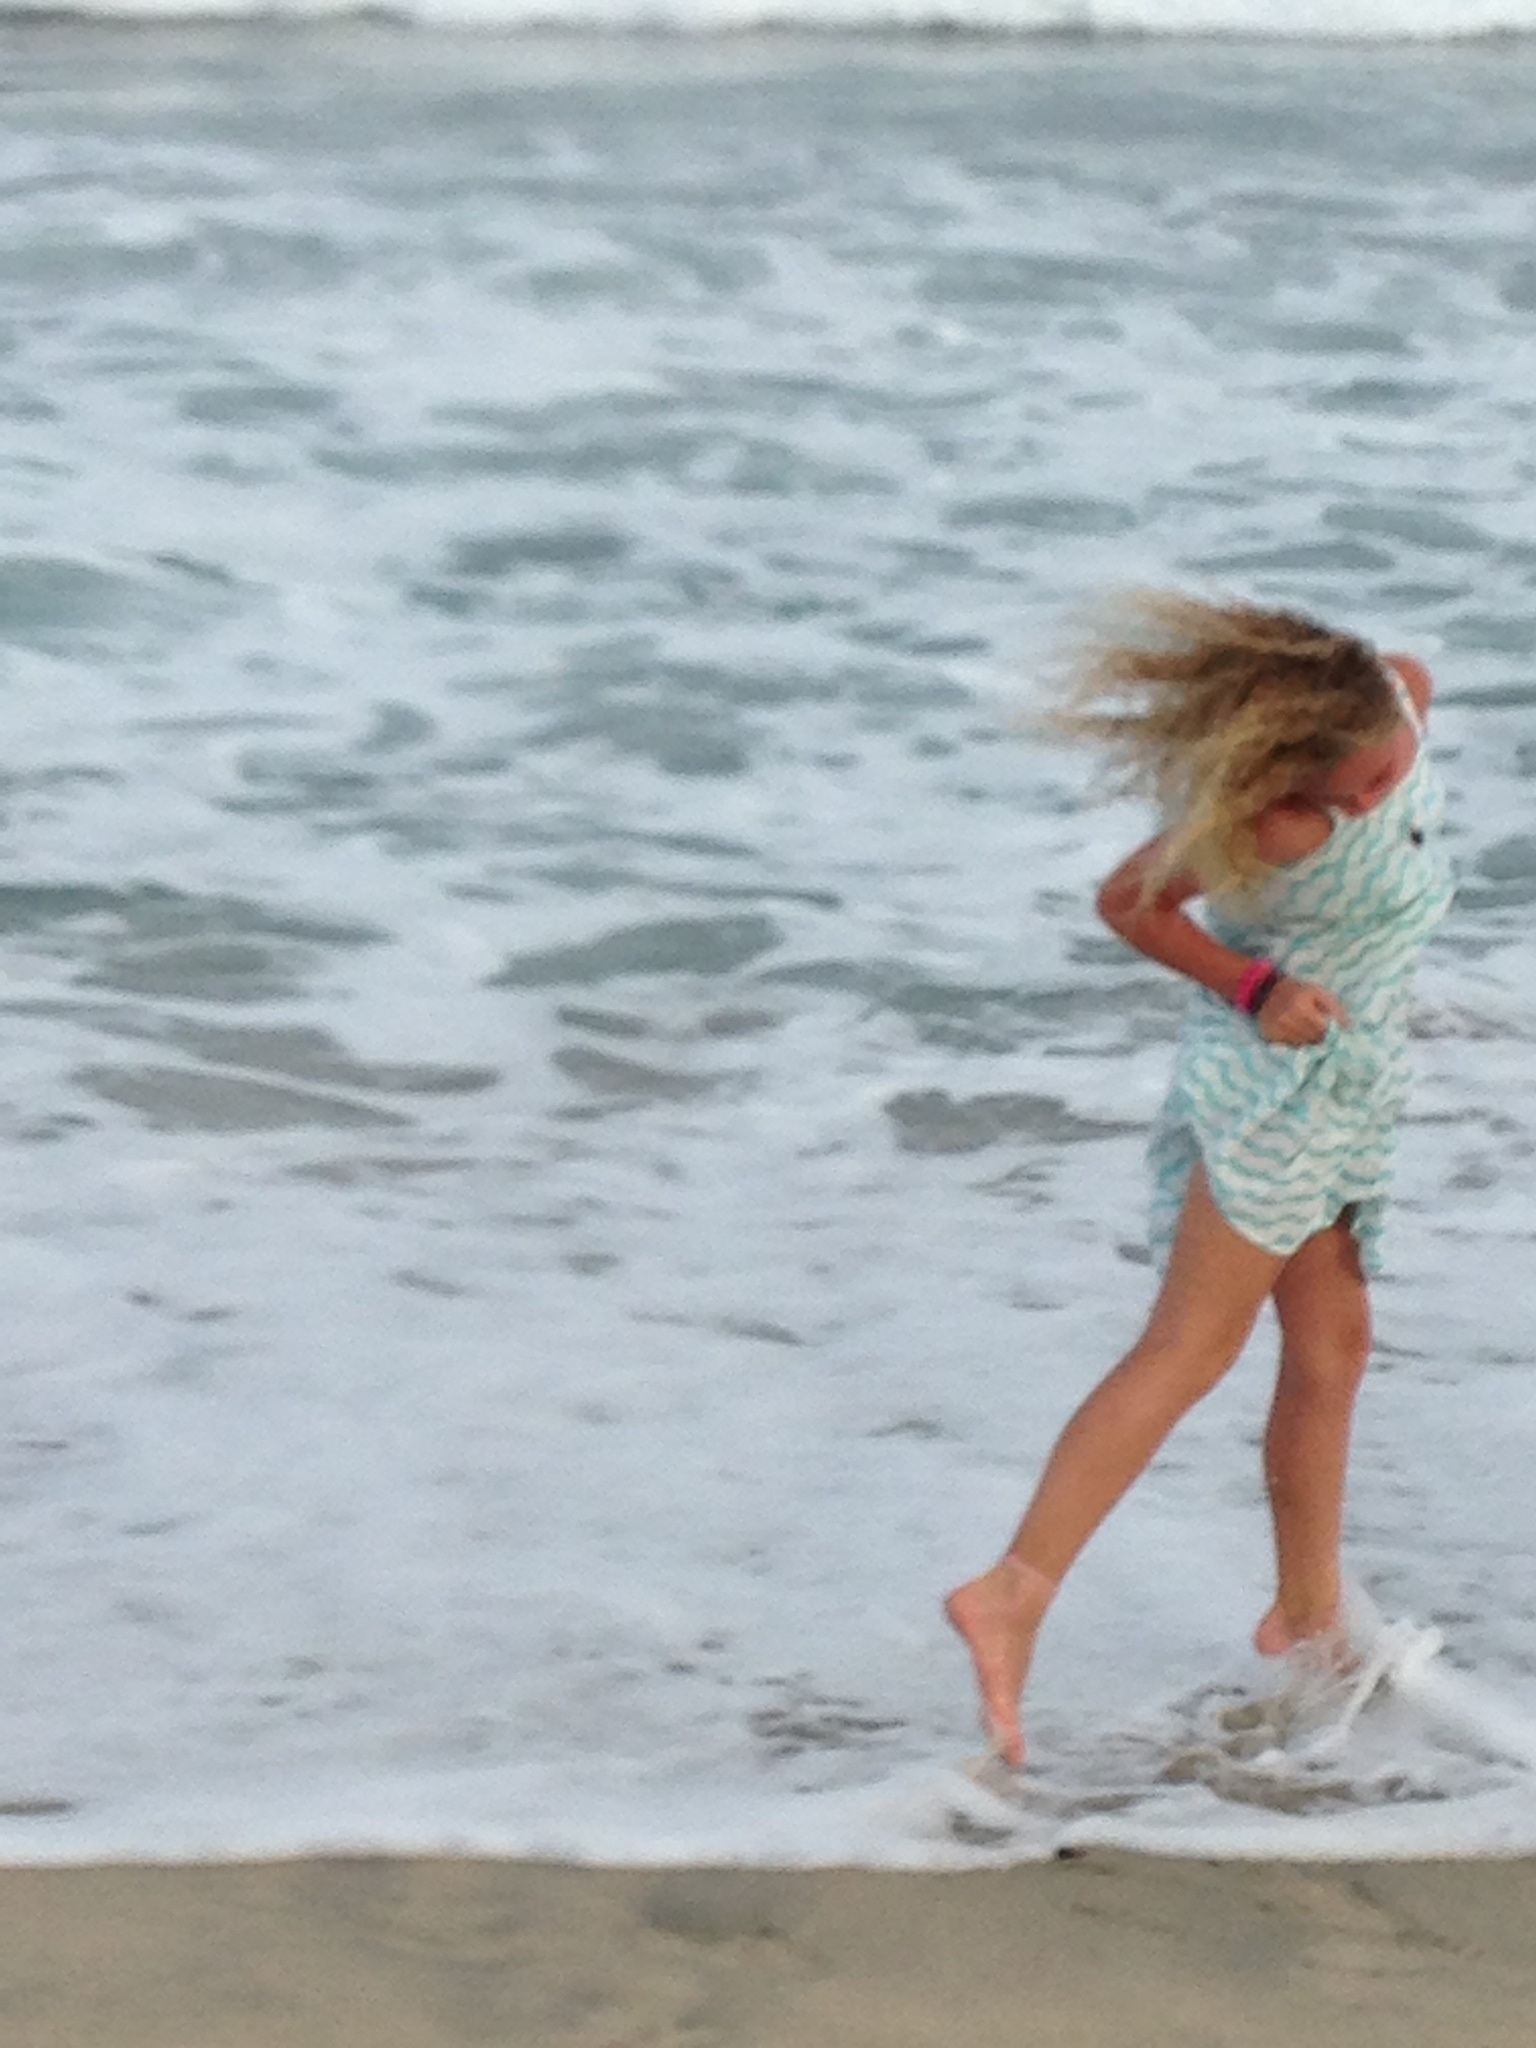
beach, sea, sports, human action